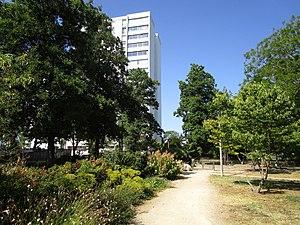
Le Grand Mail de quartier de la Rabaterie, commune de Saint-Pierre-des-Corps.
La Rabaterie ou Rabâterie est un quartier populaire de la commune de Saint-Pierre-des-Corps, situé dans l'est de la métropole de Tours. Se trouvant dans le nord de la commune et sur la rive gauche de la Loire, il est principalement constitué de grands ensembles sociaux construits entre les années 1960 et 1980. Cette zone de 34 hectares était autrefois un terrain agricole, et sa construction remplace des habitations insalubres installées après la Seconde Guerre mondiale.